Rock climbing

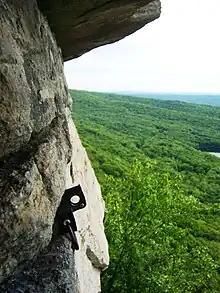
Image of a metal piton that has been hammered into a natural rock face

The rock-climbing equipment needed varies quite significantly with the route that is being undertaken and the type of climbing that is being followed. For example, bouldering needs the least equipment outside of climbing shoes, climbing chalk, and optional crash pads. Sport climbing adds ropes, harnesses, belay devices, and quickdraws to clip into pre-drilled bolts. Traditional climbing adds the need to carry a "rack" of temporary passive and active protection devices. Multi-pitch climbing, and the related big wall climbing, adds devices to assist in ascending and descending fixed ropes. Finally, aid climbing uses unique equipment to assist the climber in their upward movement (e.g. aiders).